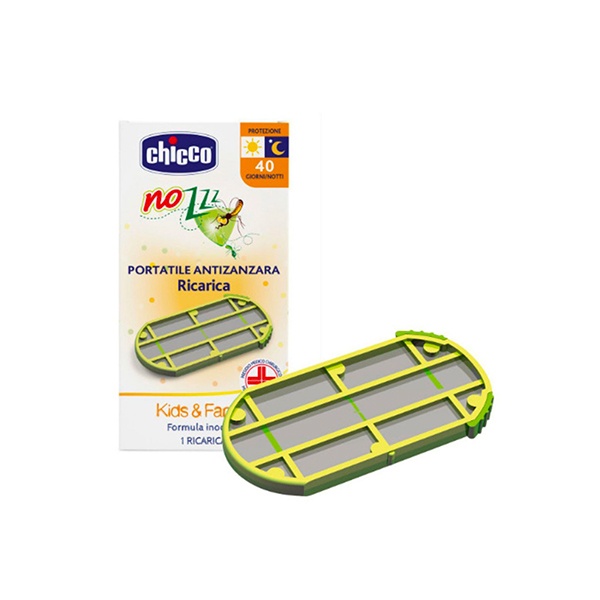
Chicco Ricarica Dispositivo Antizanzare
CHICCO RICARICA DISPOSITIVO ANTIZANZARE Formato: 1 ricarica Ricarica per il dispositivo portatile Antizanzara Chicco. Contiene una sostanza insetticida inodore con un’efficace azione contro Zanzare Tigre e Zanzare Crepuscolari. Funziona circa 40 giorni/40 notti. [EAN: 8058664133956]
Brand: CHICCO (ARTSANA SpA)
Category: Home & Garden > Household Supplies > Pest Control > Repellents